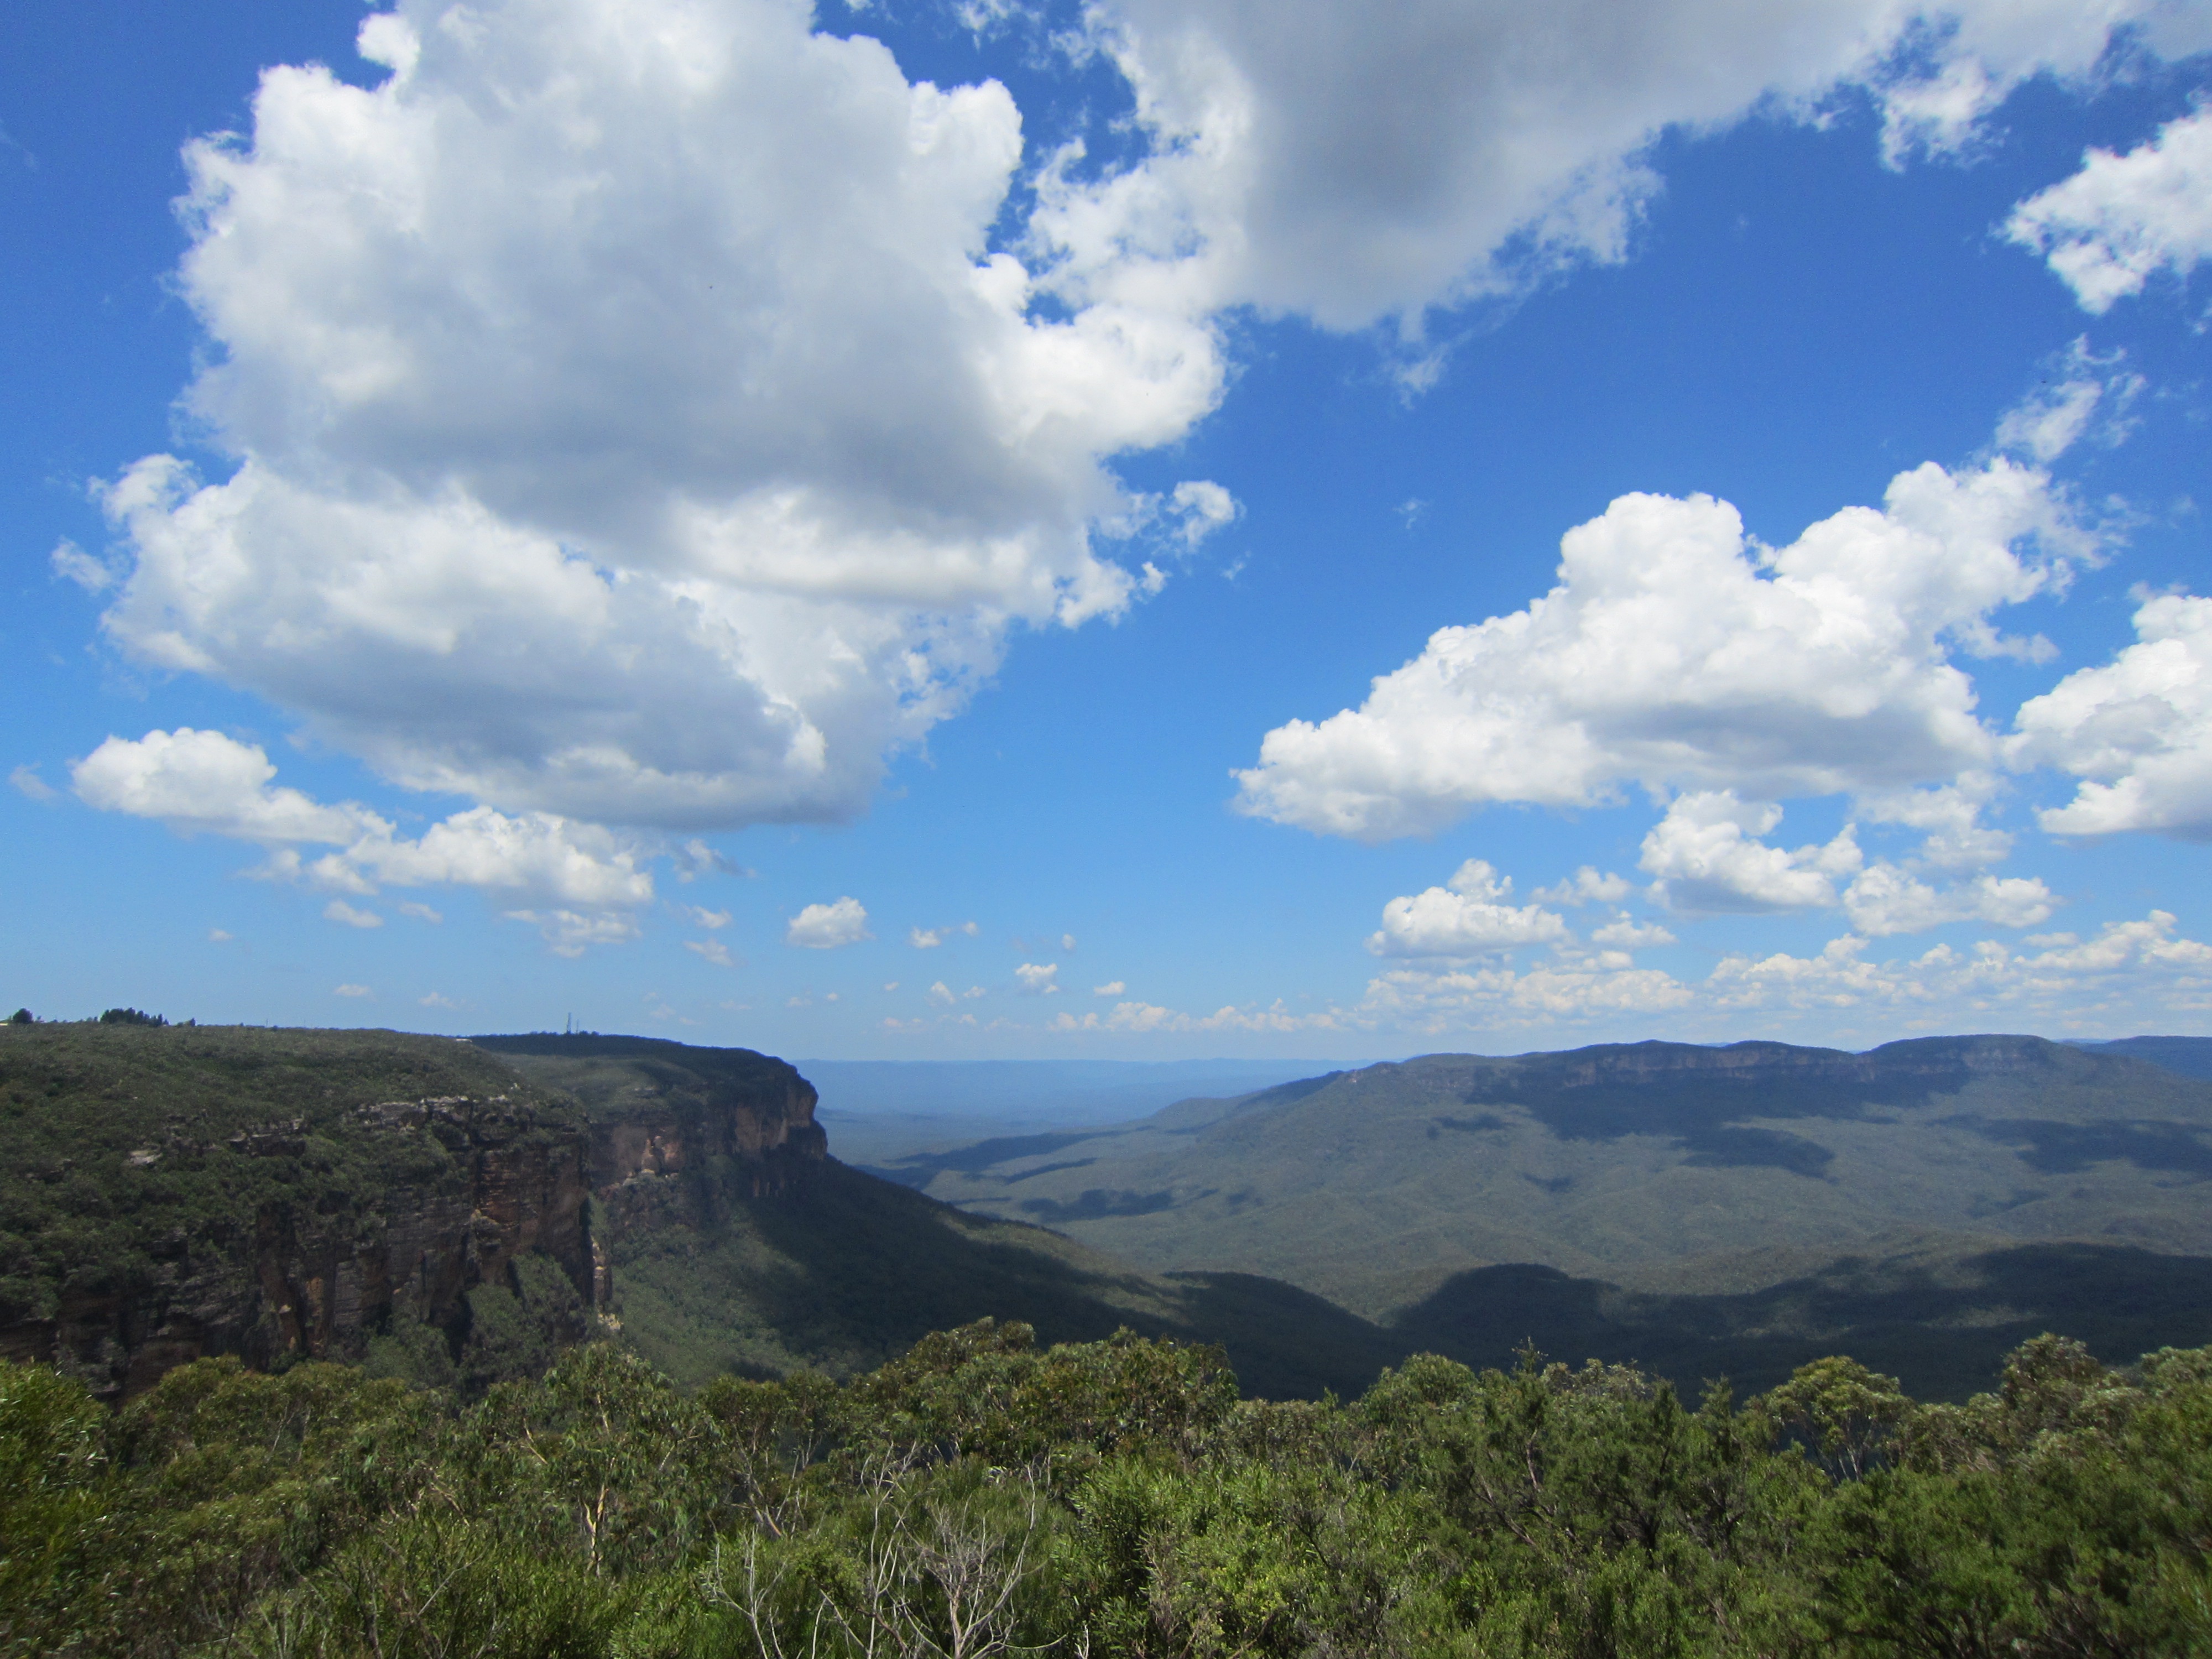
landscape, nature, rock, horizon, wilderness, mountain, cloud, sky, meadow, hill, mountain range, travel, environment, scenic, park, scenery, cumulus, landmark, tourism, highland, ridge, plain, australia, national, mountains, grassland, plateau, fell, loch, ecosystem, katoomba, landform, blue mountains, geographical feature, mountainous landforms